Margarita Simonyan

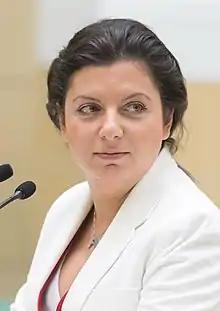
Simonyan in 2017

Margarita Simonovna Simonyan (born 6 April 1980) is a Russian media executive. She is the editor-in-chief of the Russian state-controlled broadcaster RT, as well as the state-owned media group Rossiya Segodnya.